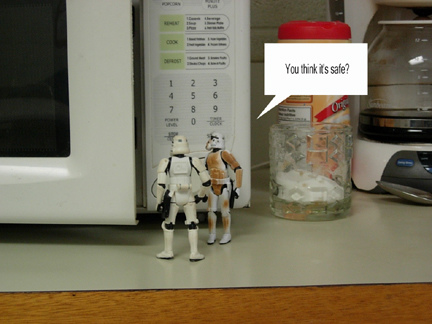
user: Given an image and a question. Answer the question in a short answer. Question: What year did this action figures first get released? Short Answer:
assistant: 1977